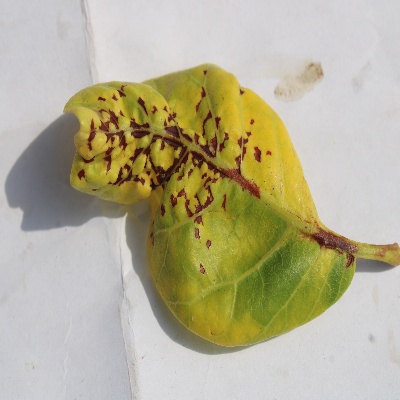
Crop: Cashew
Condition: anthracnose